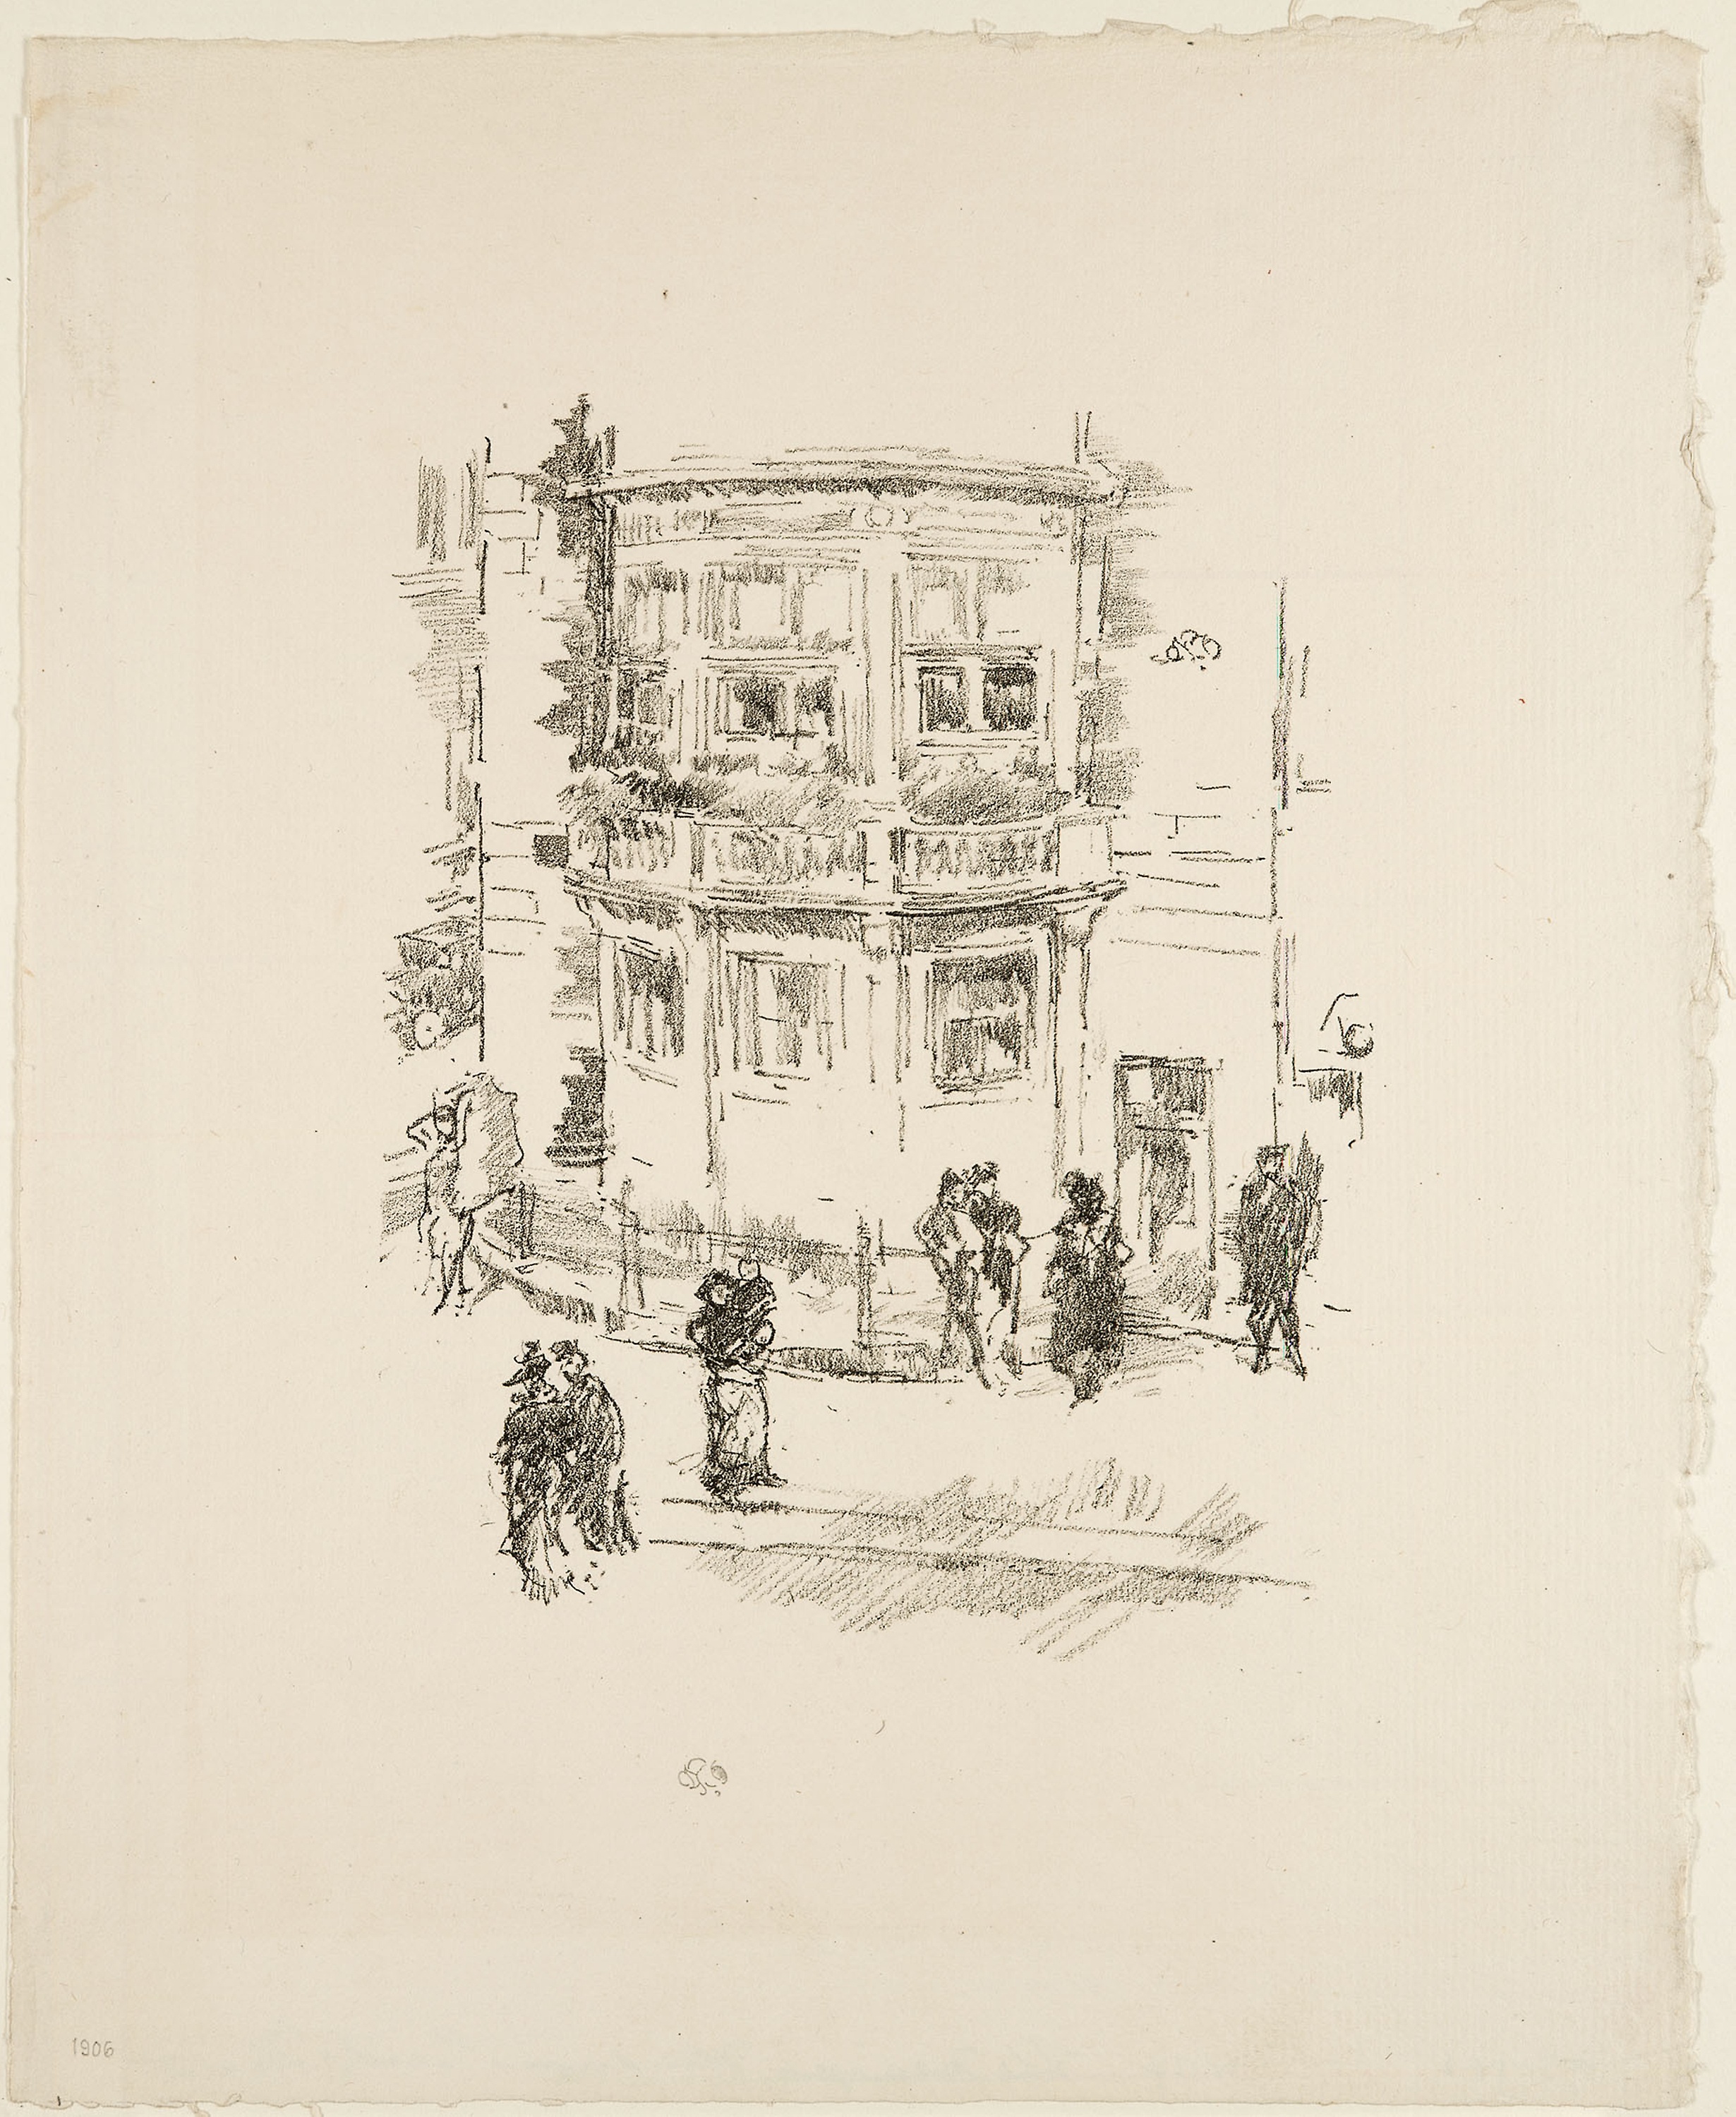
text, drawing, artwork, sketch, font, paper, history, picture frame, illustration